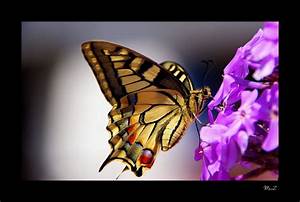
Label: farfalla